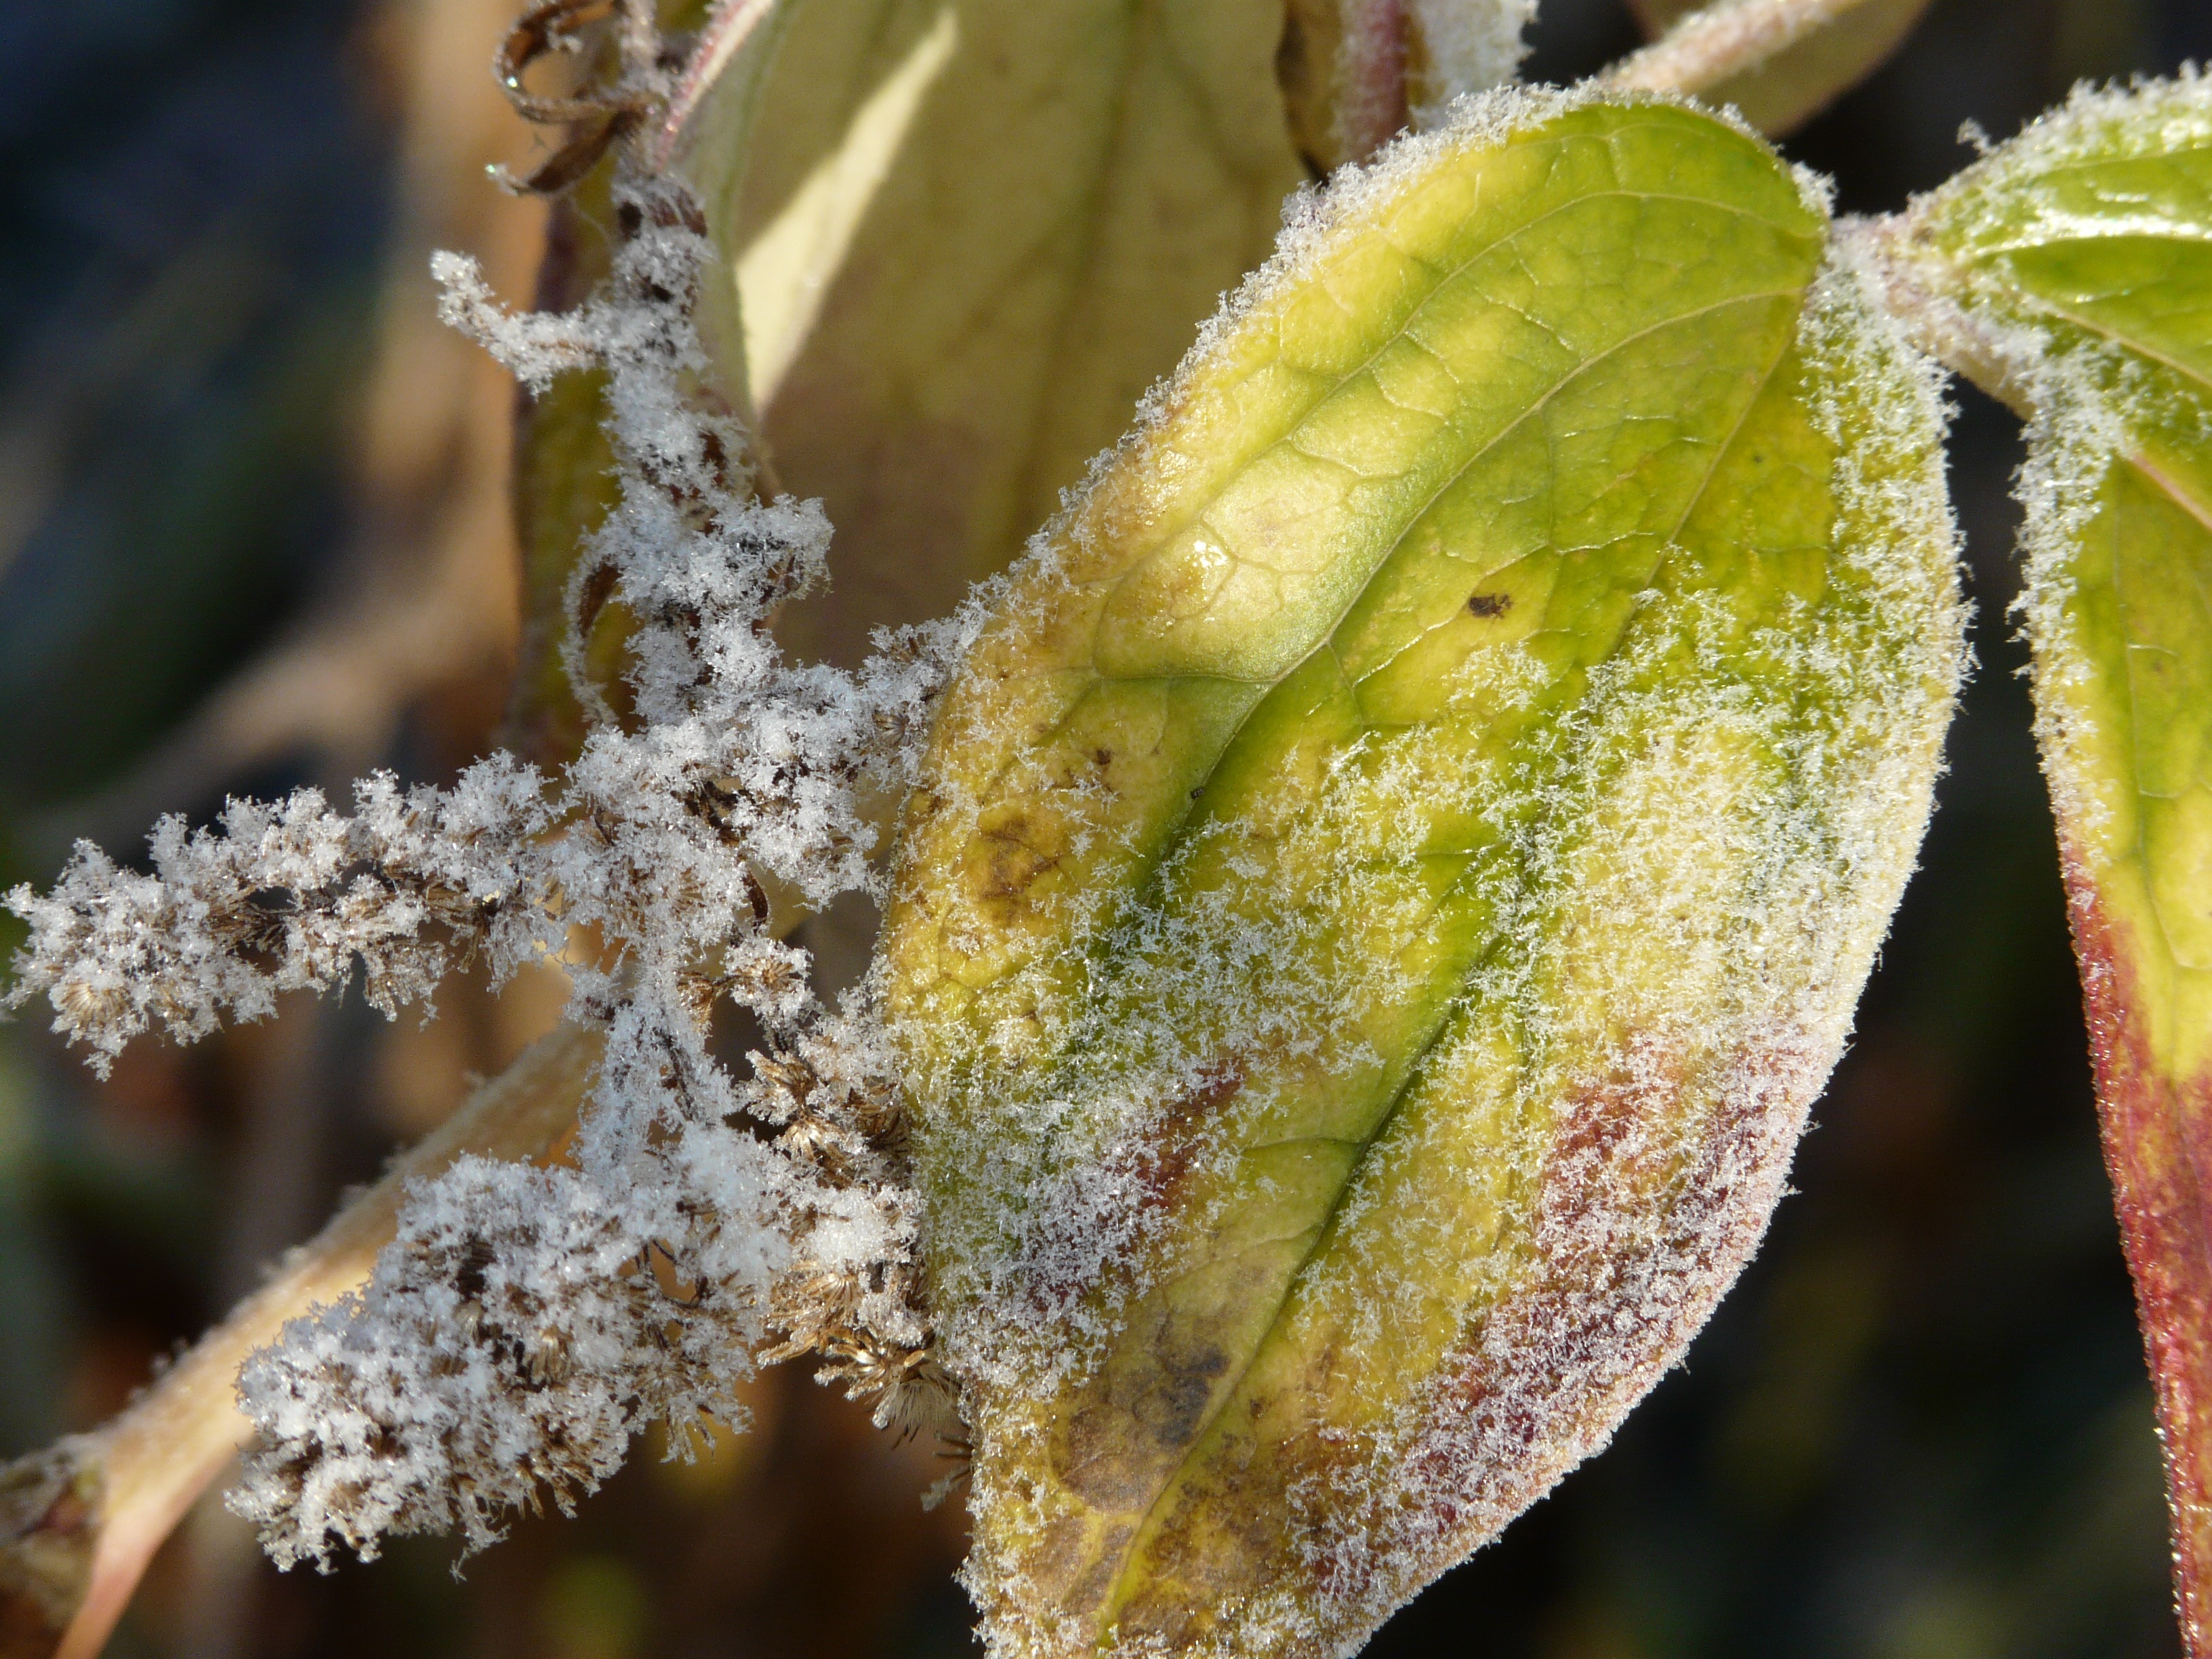
tree, nature, branch, blossom, cold, winter, plant, photography, leaf, flower, frost, ice, green, produce, autumn, botany, frozen, flora, season, fauna, close up, leaves, shrub, bud, winter magic, hoarfrost, macro photography, eiskristalle, plant stem, woody plant, land plant